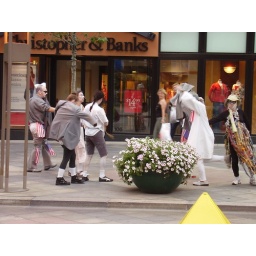
The early bird gets the worm. A small group of early DNC protesters in Denver on 16th street (taken 8/20).